Frog Records

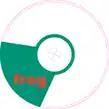

Frog Records is a British independent record label that specializes in remastering and reissuing jazz, blues, and jug band music. Since 2004 the company has been owned by record producer Paul Swinton. He also publishes the "Frog Blues and Jazz Annual".